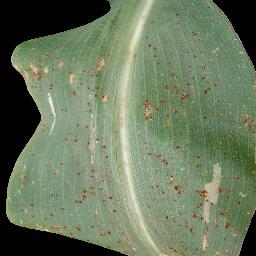
Label: Corn_(Maize)___Common_Rust